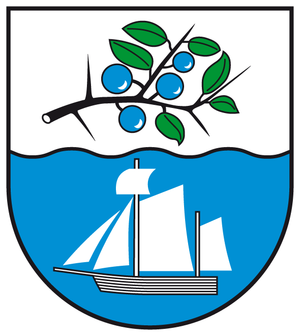
Dranske
Coat of arms of Dranske
Dranske er en by og kommune i det nordøstlige Tyskland, beliggende under Landkreis Vorpommern-Rügen på øen Rügen. Landkreis Vorpommern-Rügen ligger i delstaten Mecklenburg-Vorpommern. Dranske er beliggende på halvøen Wittow, hvis sydende er en del af Nationalpark Vorpommersche Boddenlandschaft.